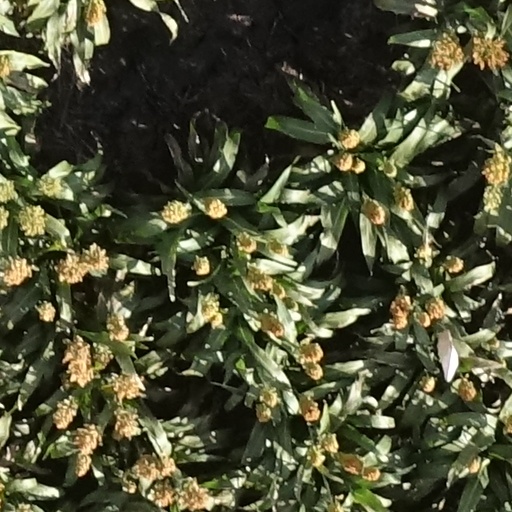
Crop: sorghum